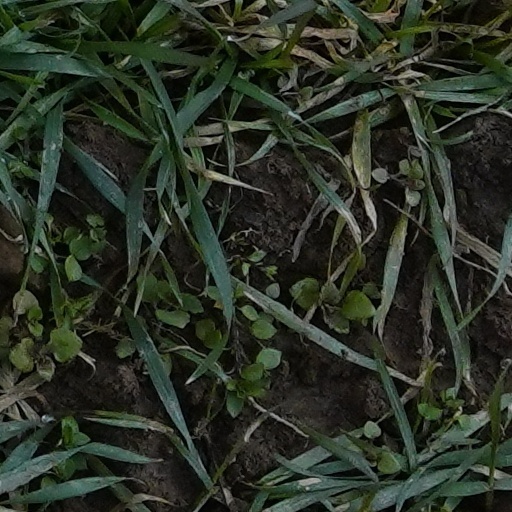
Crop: wheat